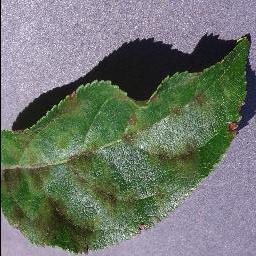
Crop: apple
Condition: scab